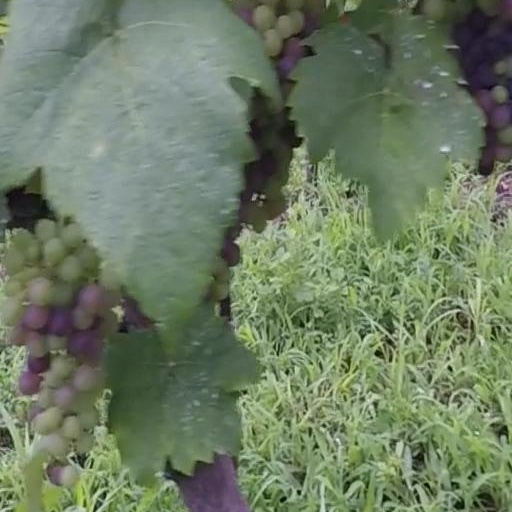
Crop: grape